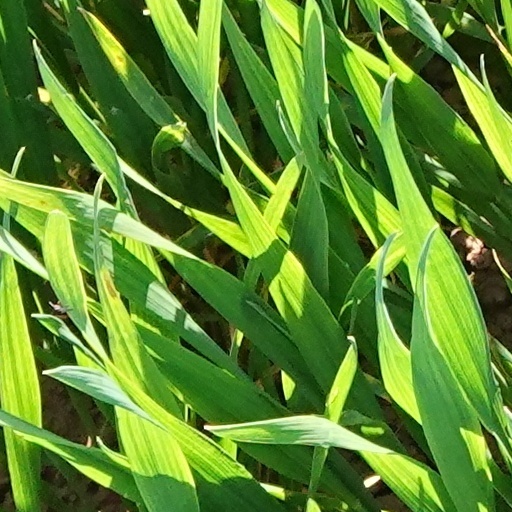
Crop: wheat